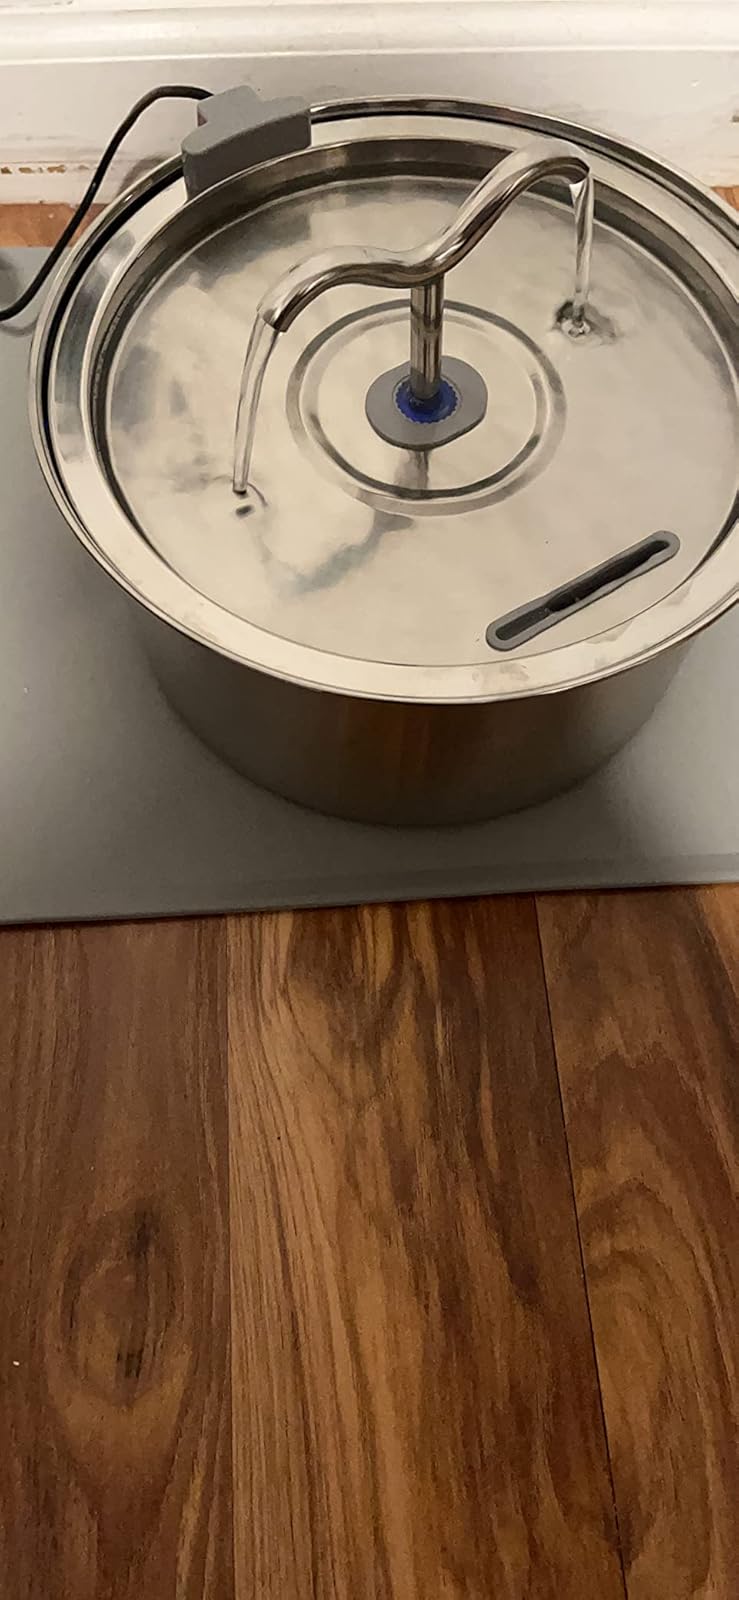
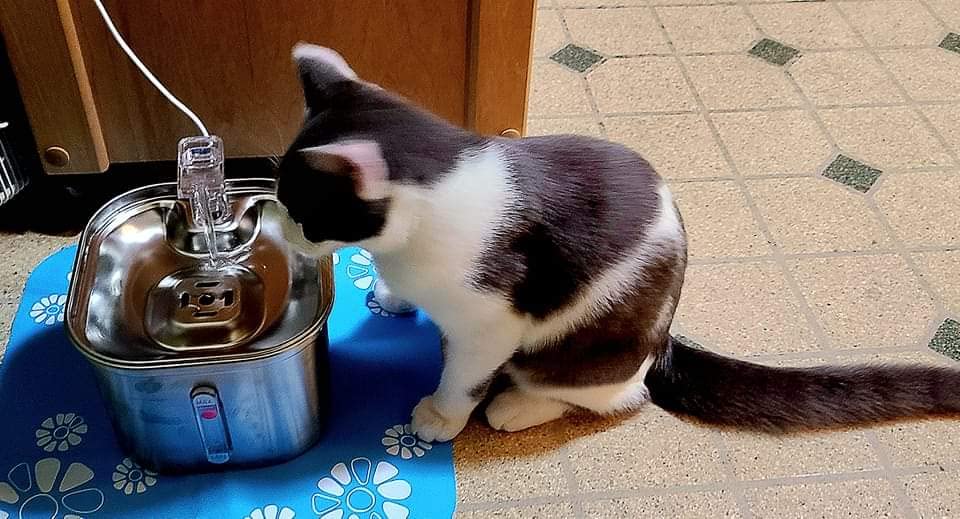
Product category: items_bowl
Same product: no